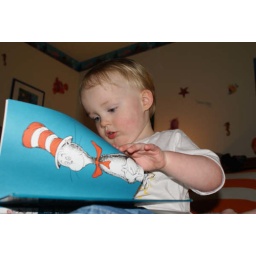
Gabriel reading cat in the hat